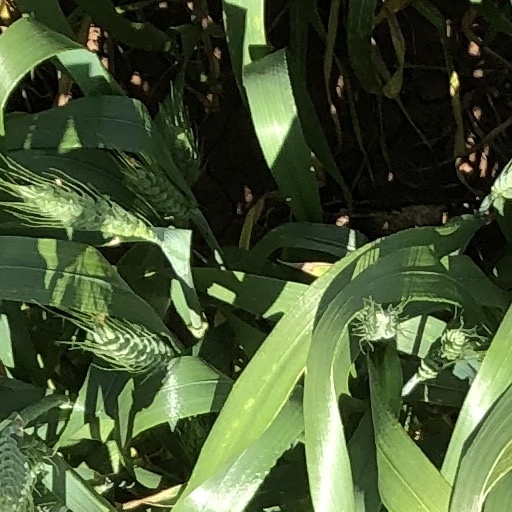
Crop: wheat